Michael Cole (actor)

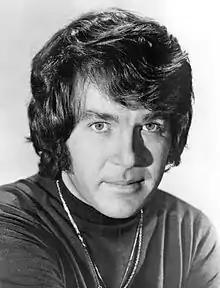
Cole in 1973

Michael Cole (July 3, 1940 – December 10, 2024) was an American actor best known for his role as Pete Cochran on the television crime drama "The Mod Squad" (1968–1973).